Nobusuma

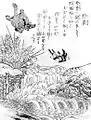
The "nobusuma" by Toriyama Sekien, "Konjaku Gazu Zoku Hyakki" (1779)

A ( "field bedding") or is a type of flying or sky-gliding "yōkai" monster, whose lore is localized in the Edo (now Tokyo), which some say is a transmuted bat, and others a flying squirrel.